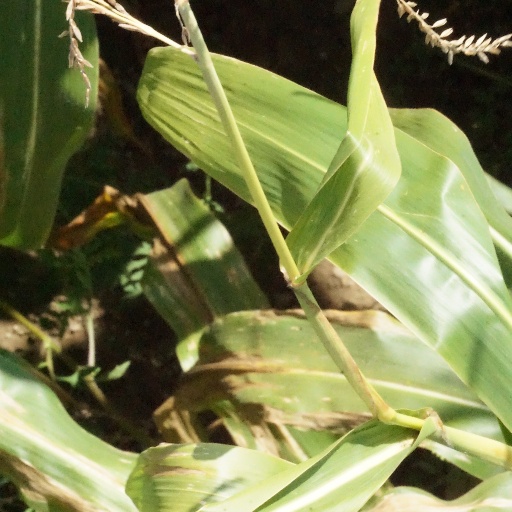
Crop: maize; corn